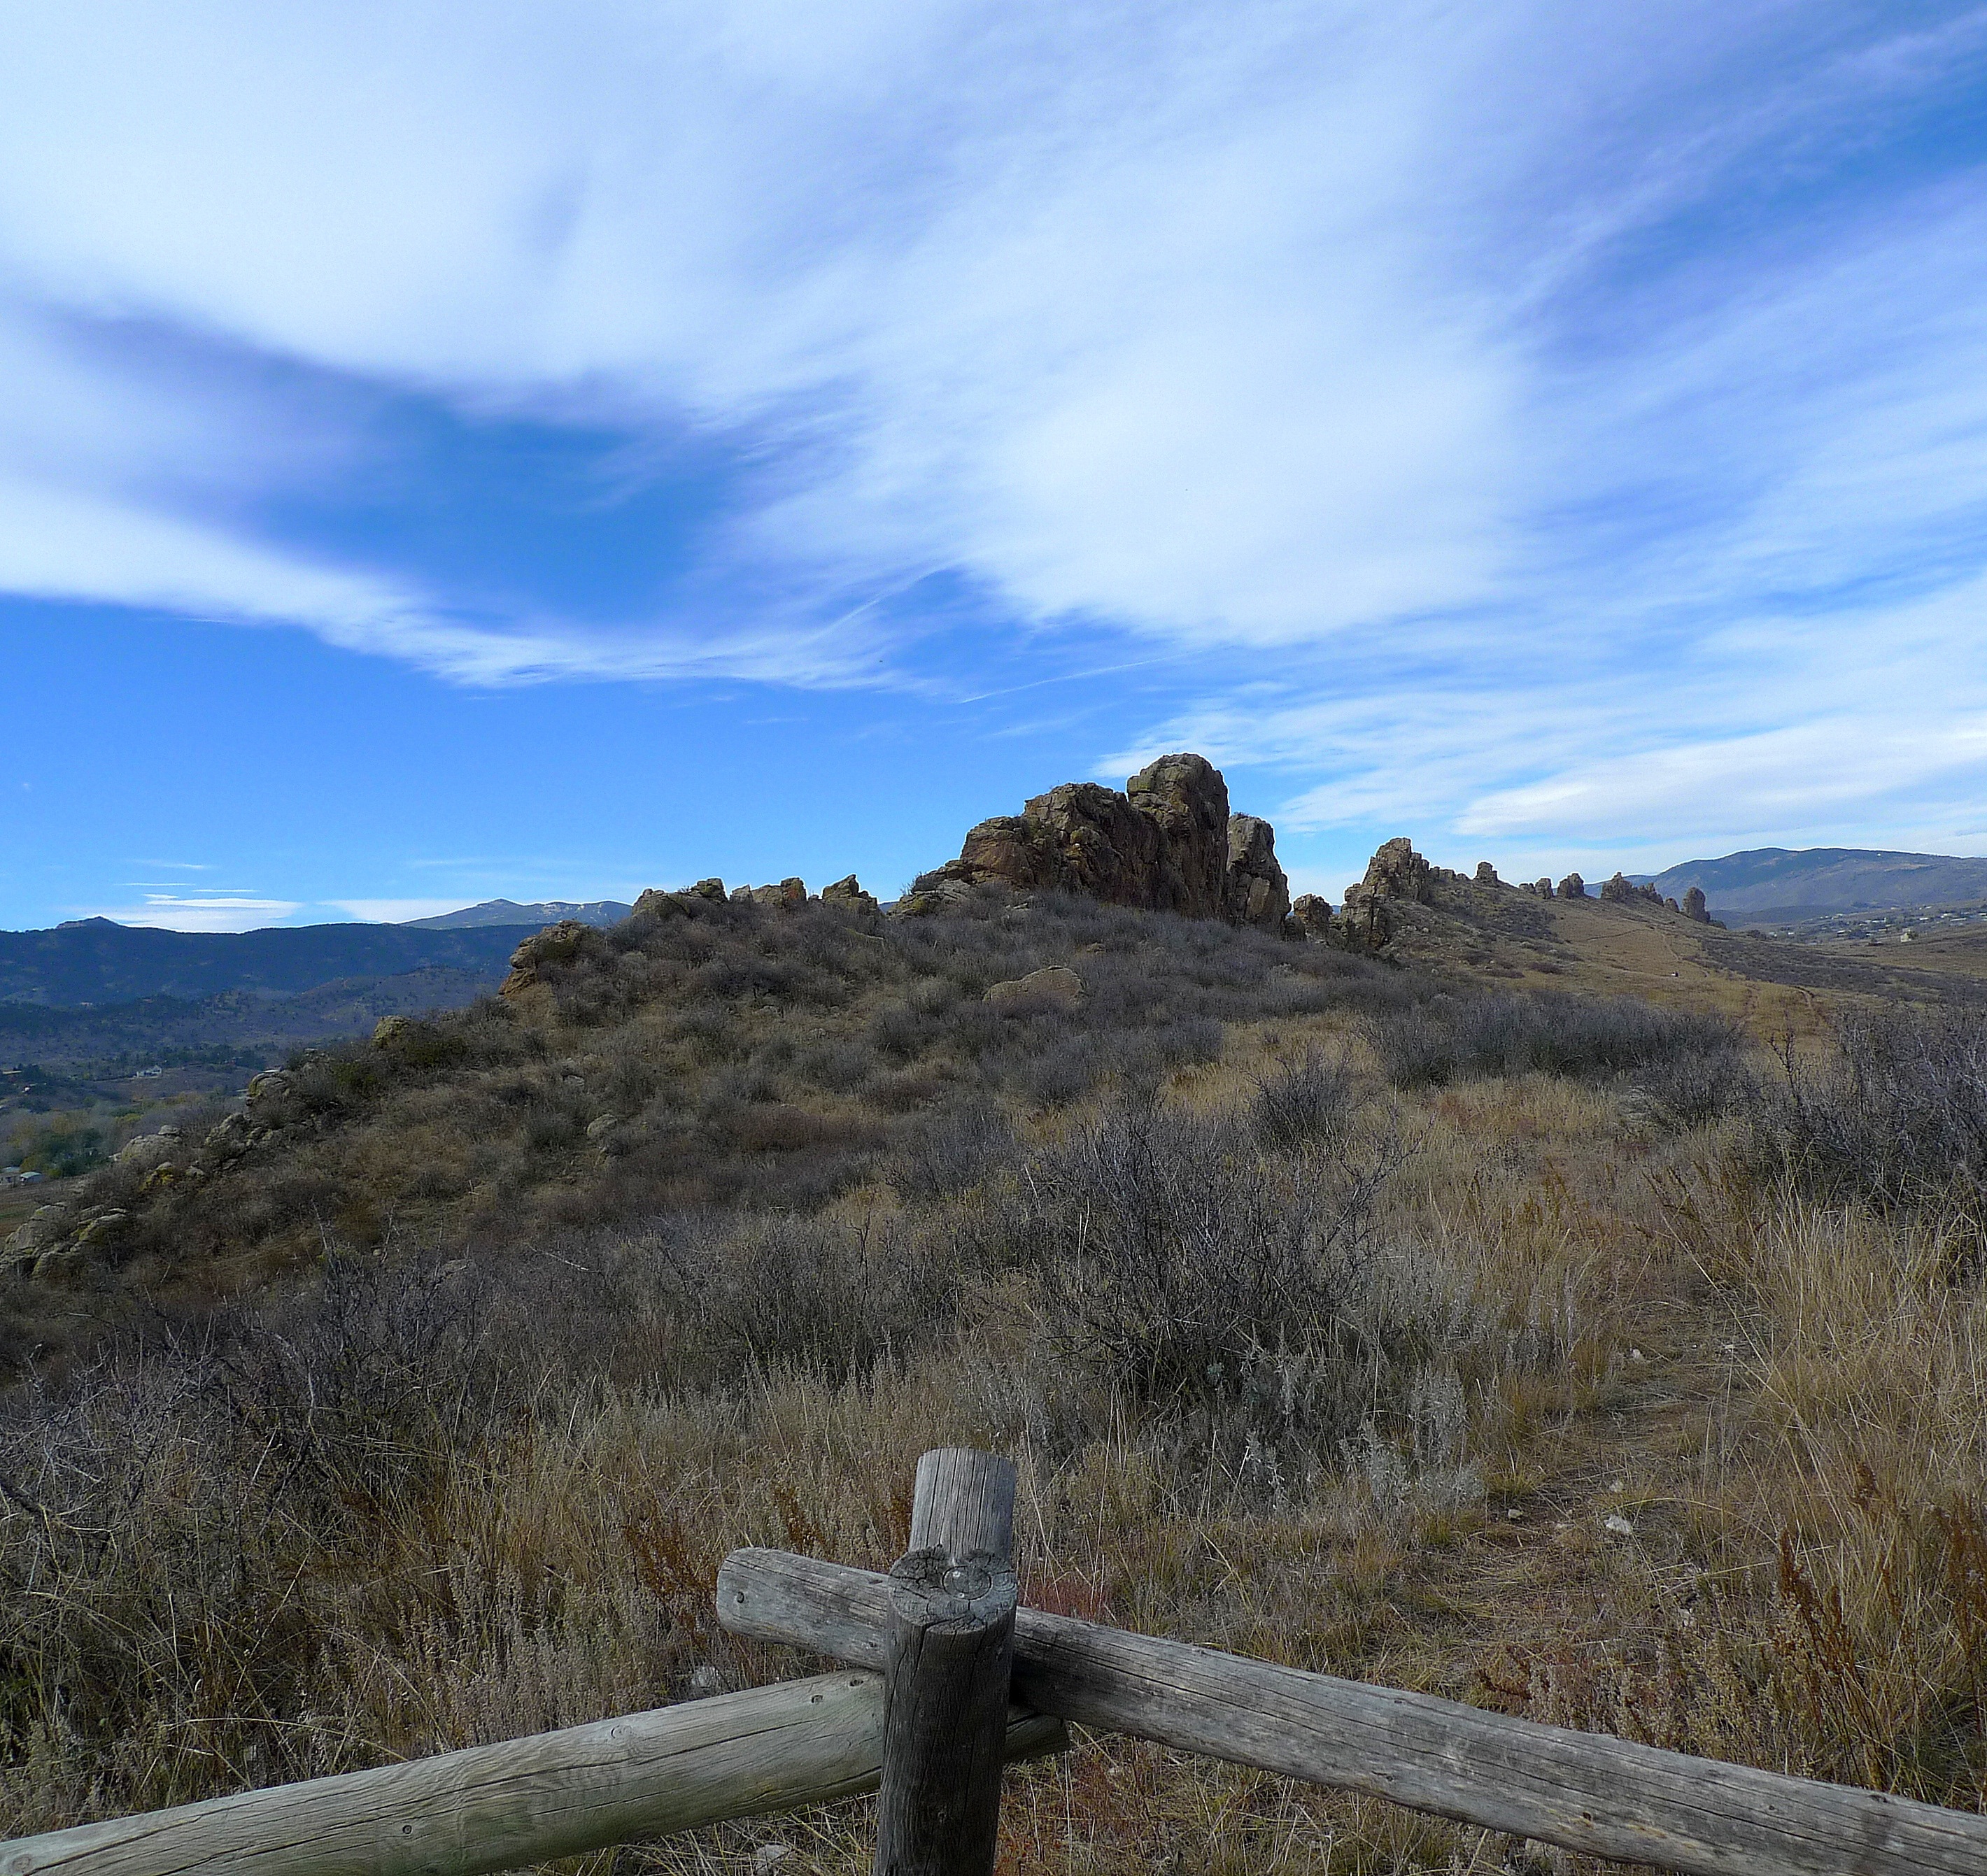
landscape, sea, tree, nature, grass, rock, horizon, wilderness, walking, mountain, cloud, sky, hiking, trail, hill, adventure, mountain range, vacation, hike, natural, park, usa, america, rocky, tourism, ridge, summit, geology, plateau, fell, loch, colorado mountains, hiking trail, rural area, rocky mountains, landform, tags secolorado, viewparate with comma, geographical feature, mountainous landforms